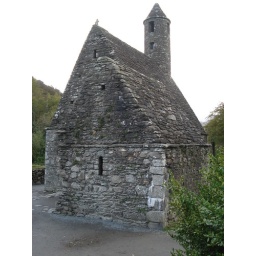
look at the dry stone walled roof - corbelling to protect against fire damage